Elijah B. Sherman

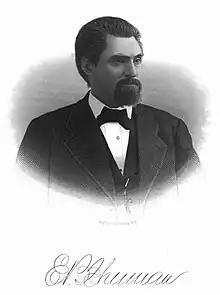

Elijah Bernis Sherman (June 18, 1832 – May 1, 1910) was a prominent Chicago lawyer and jurist.